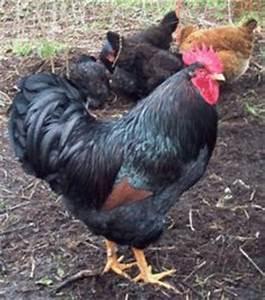
chicken